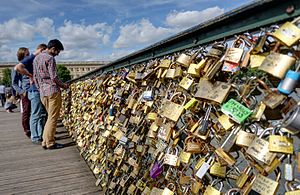
Kærlighedslås / Sikkerhedstrussel mod broerne
Kærlighedslåse på Pont des Arts i Paris.
En kærlighedslås er en hængelås, som er låst fast til en bro som et symbol på et elskende pars kærlighed. Typisk er de elskendes navne eller initialer indridset i låsen, og nøglen er smidt væk for at symbolisere evig kærlighed. Siden 2000'erne er der ophængt kærlighedslåse på et stigende antal steder verden over. De betragtes nogle gange af de lokale myndigheder som affald eller hærværk. Paris, hvor fænomenet begyndte i 2008, er et af de steder, hvor antallet er størst.